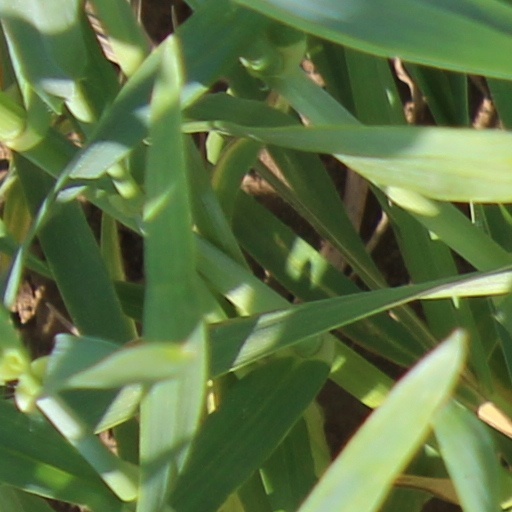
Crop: wheat